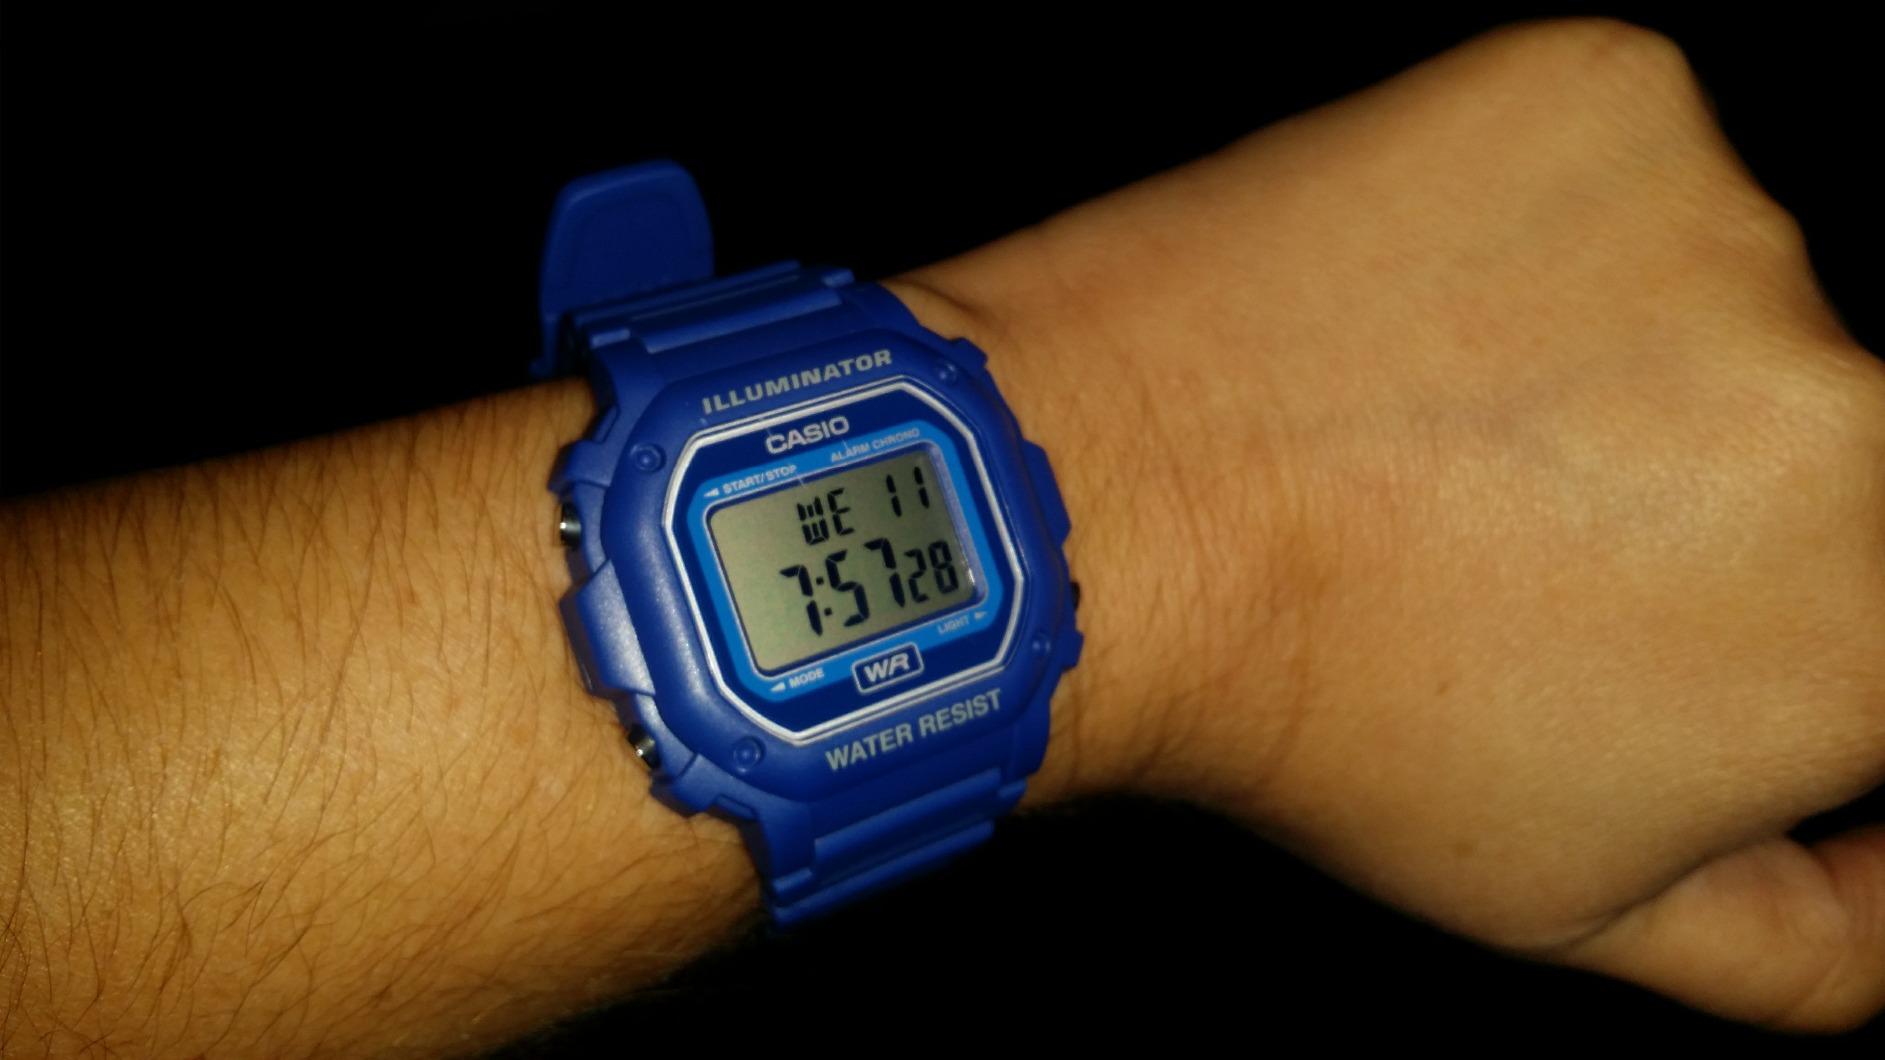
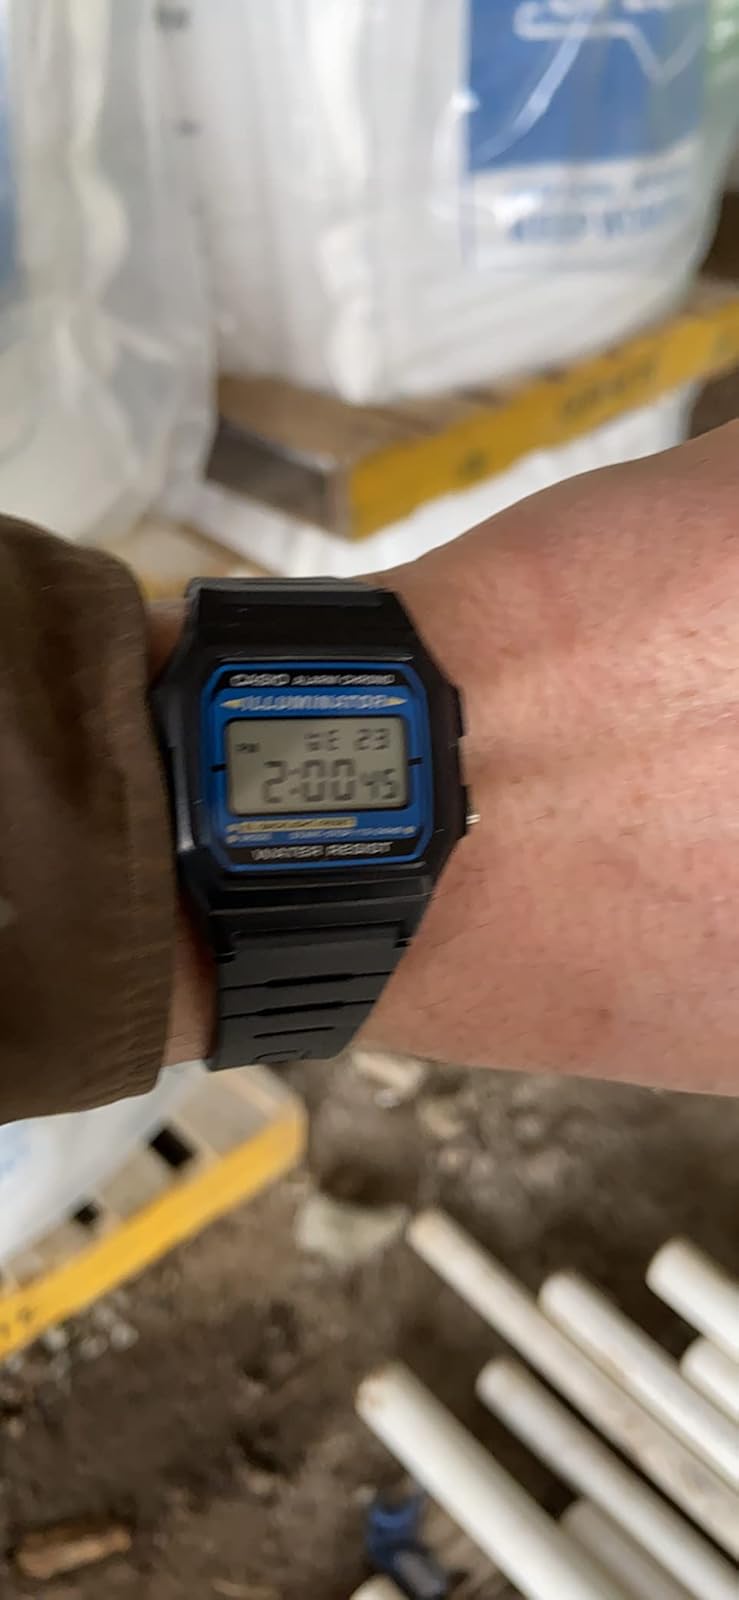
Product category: accessories_watch
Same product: no